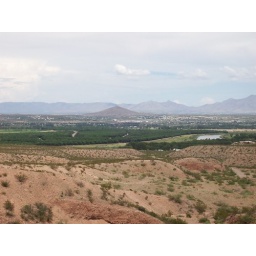
Hard to believe we live in a desert when you see orchards and a running river like this!